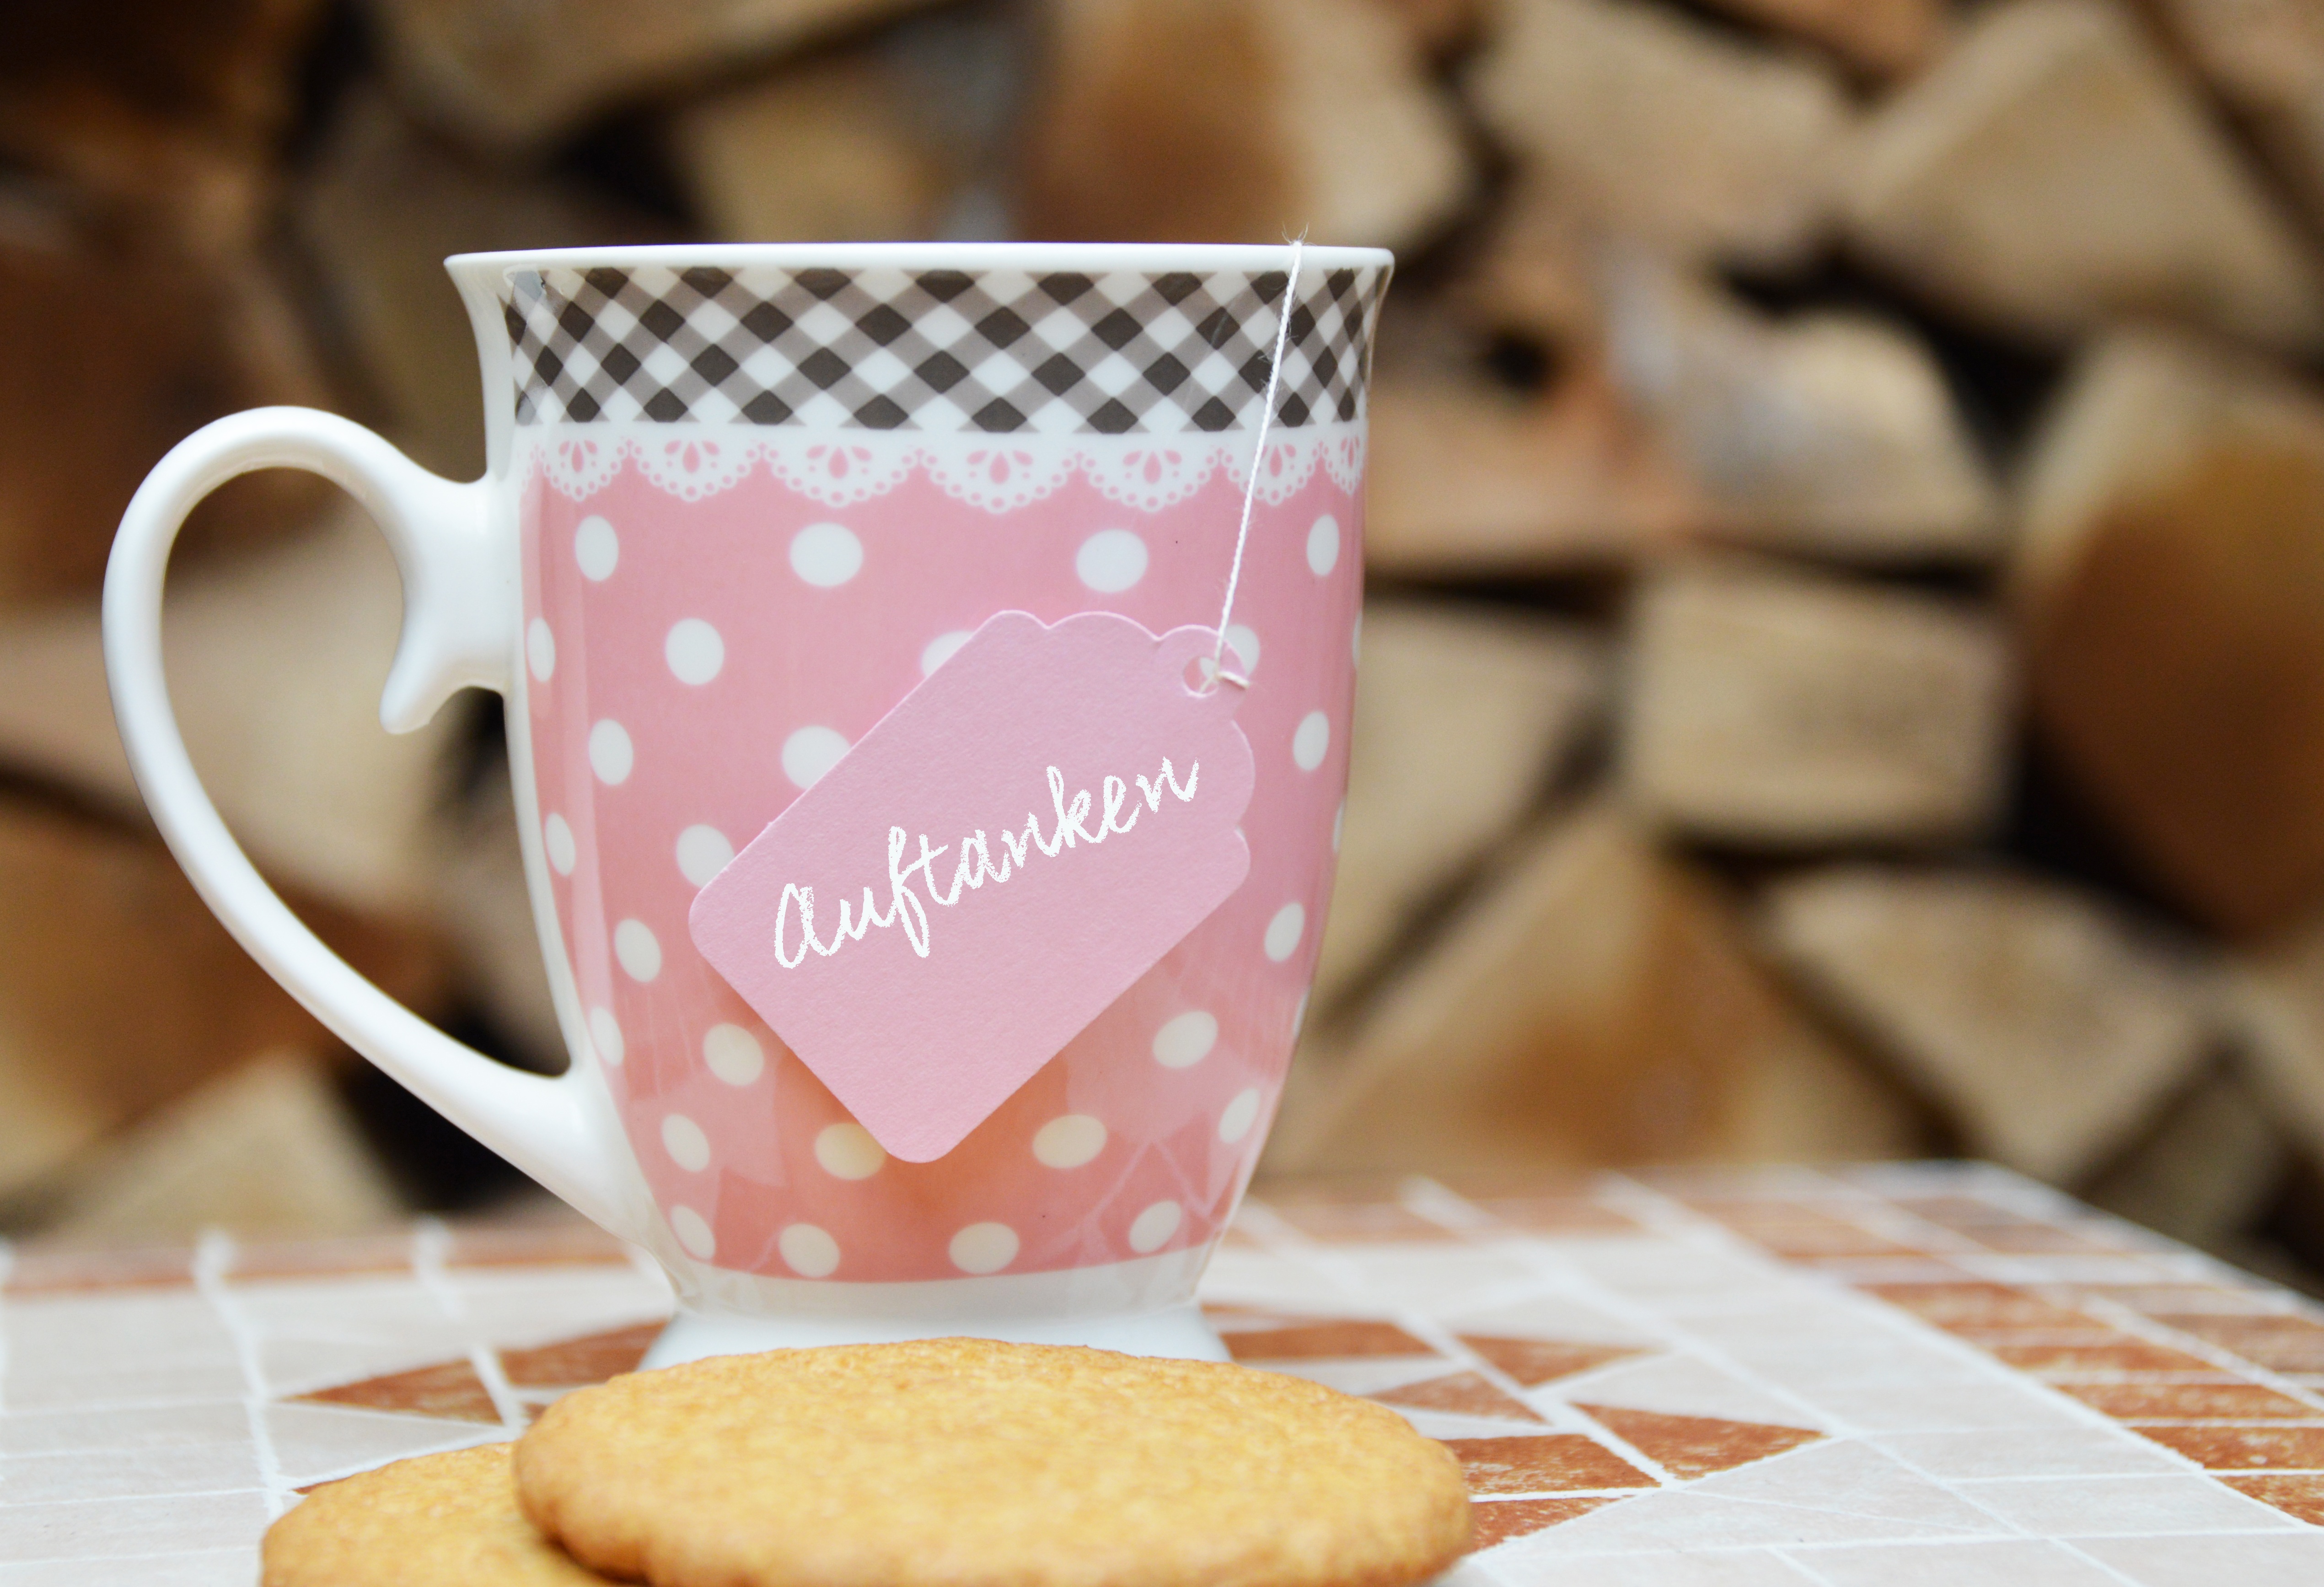
coffee, cup, pattern, meal, food, holiday, cozy, drink, rest, breakfast, baking, biscuit, dessert, coffee cup, icing, holidays, break, tee, baked goods, coffee break, flavor, tea time, refuel, snack food